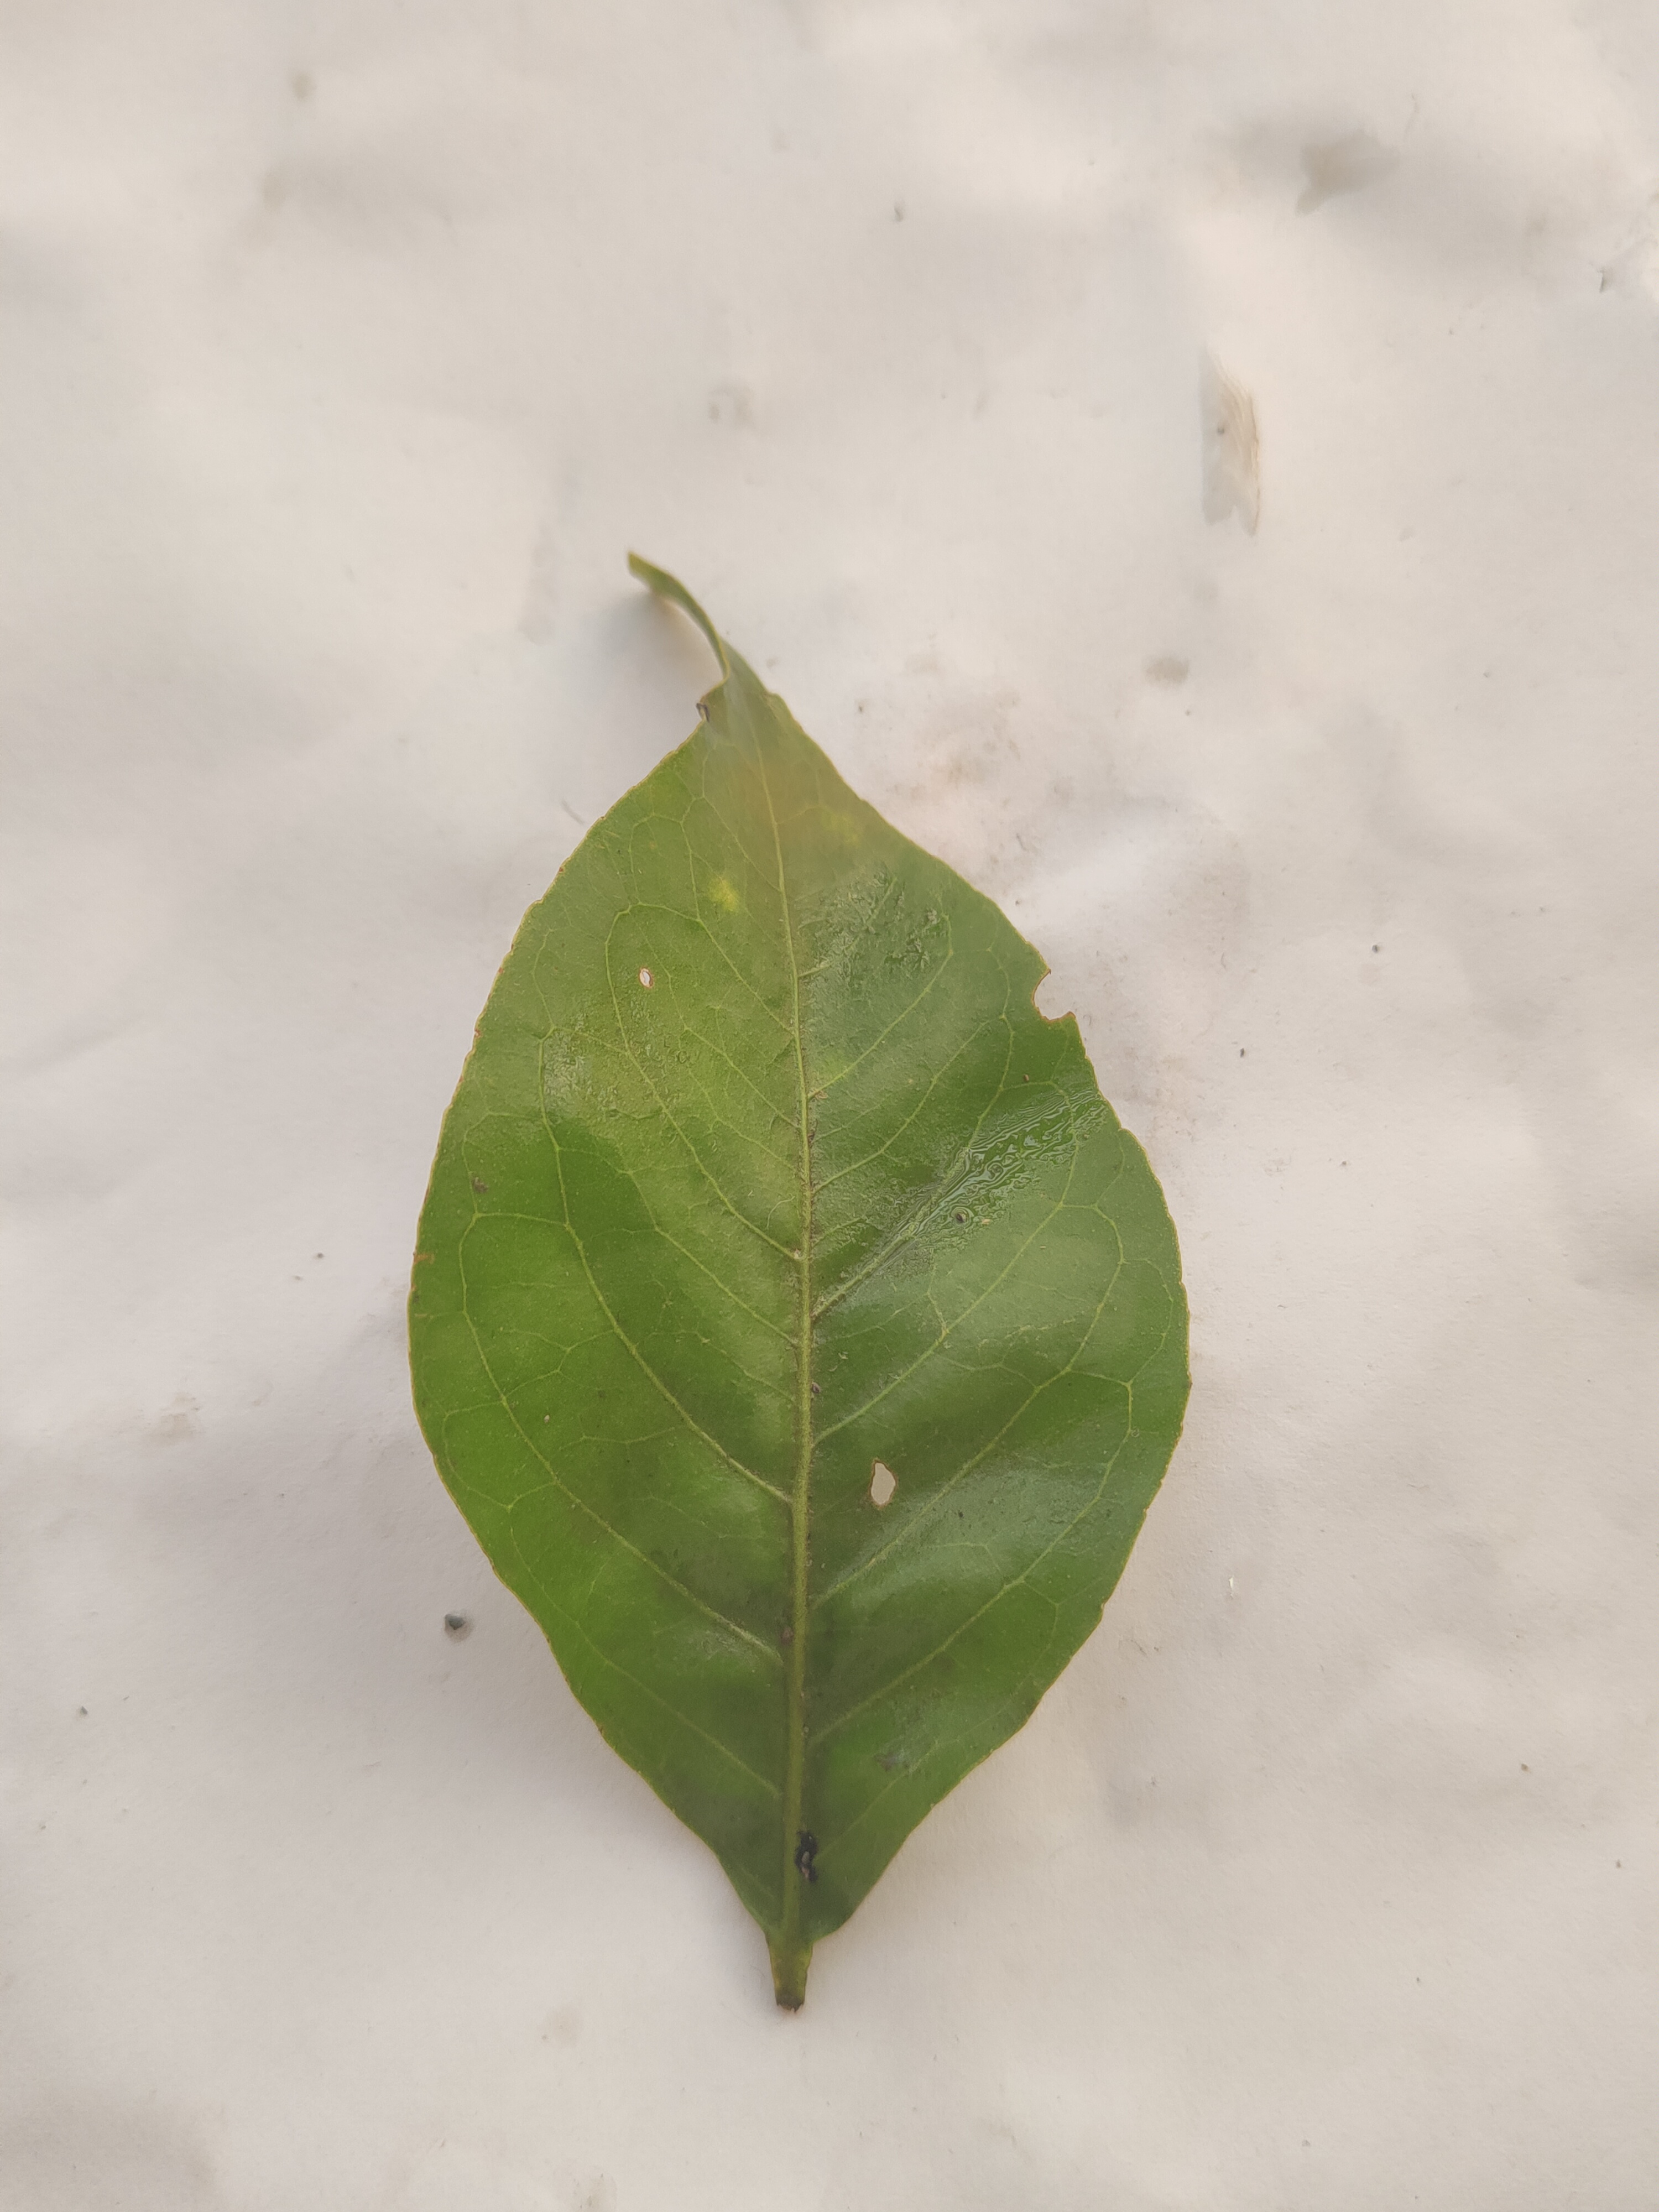
Leaf variety: Aegle marmelos